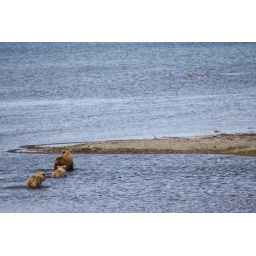
and another bear swimming out in the lake